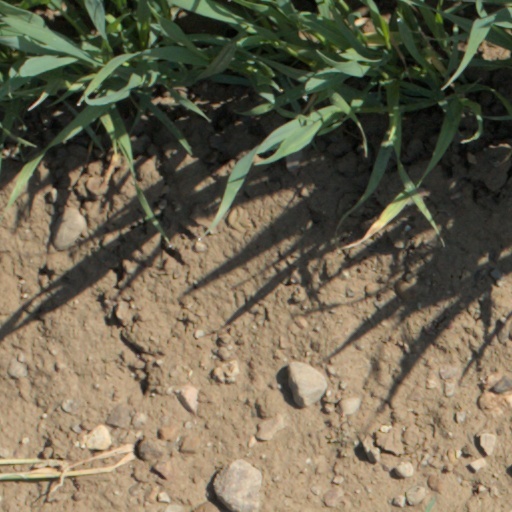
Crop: wheat